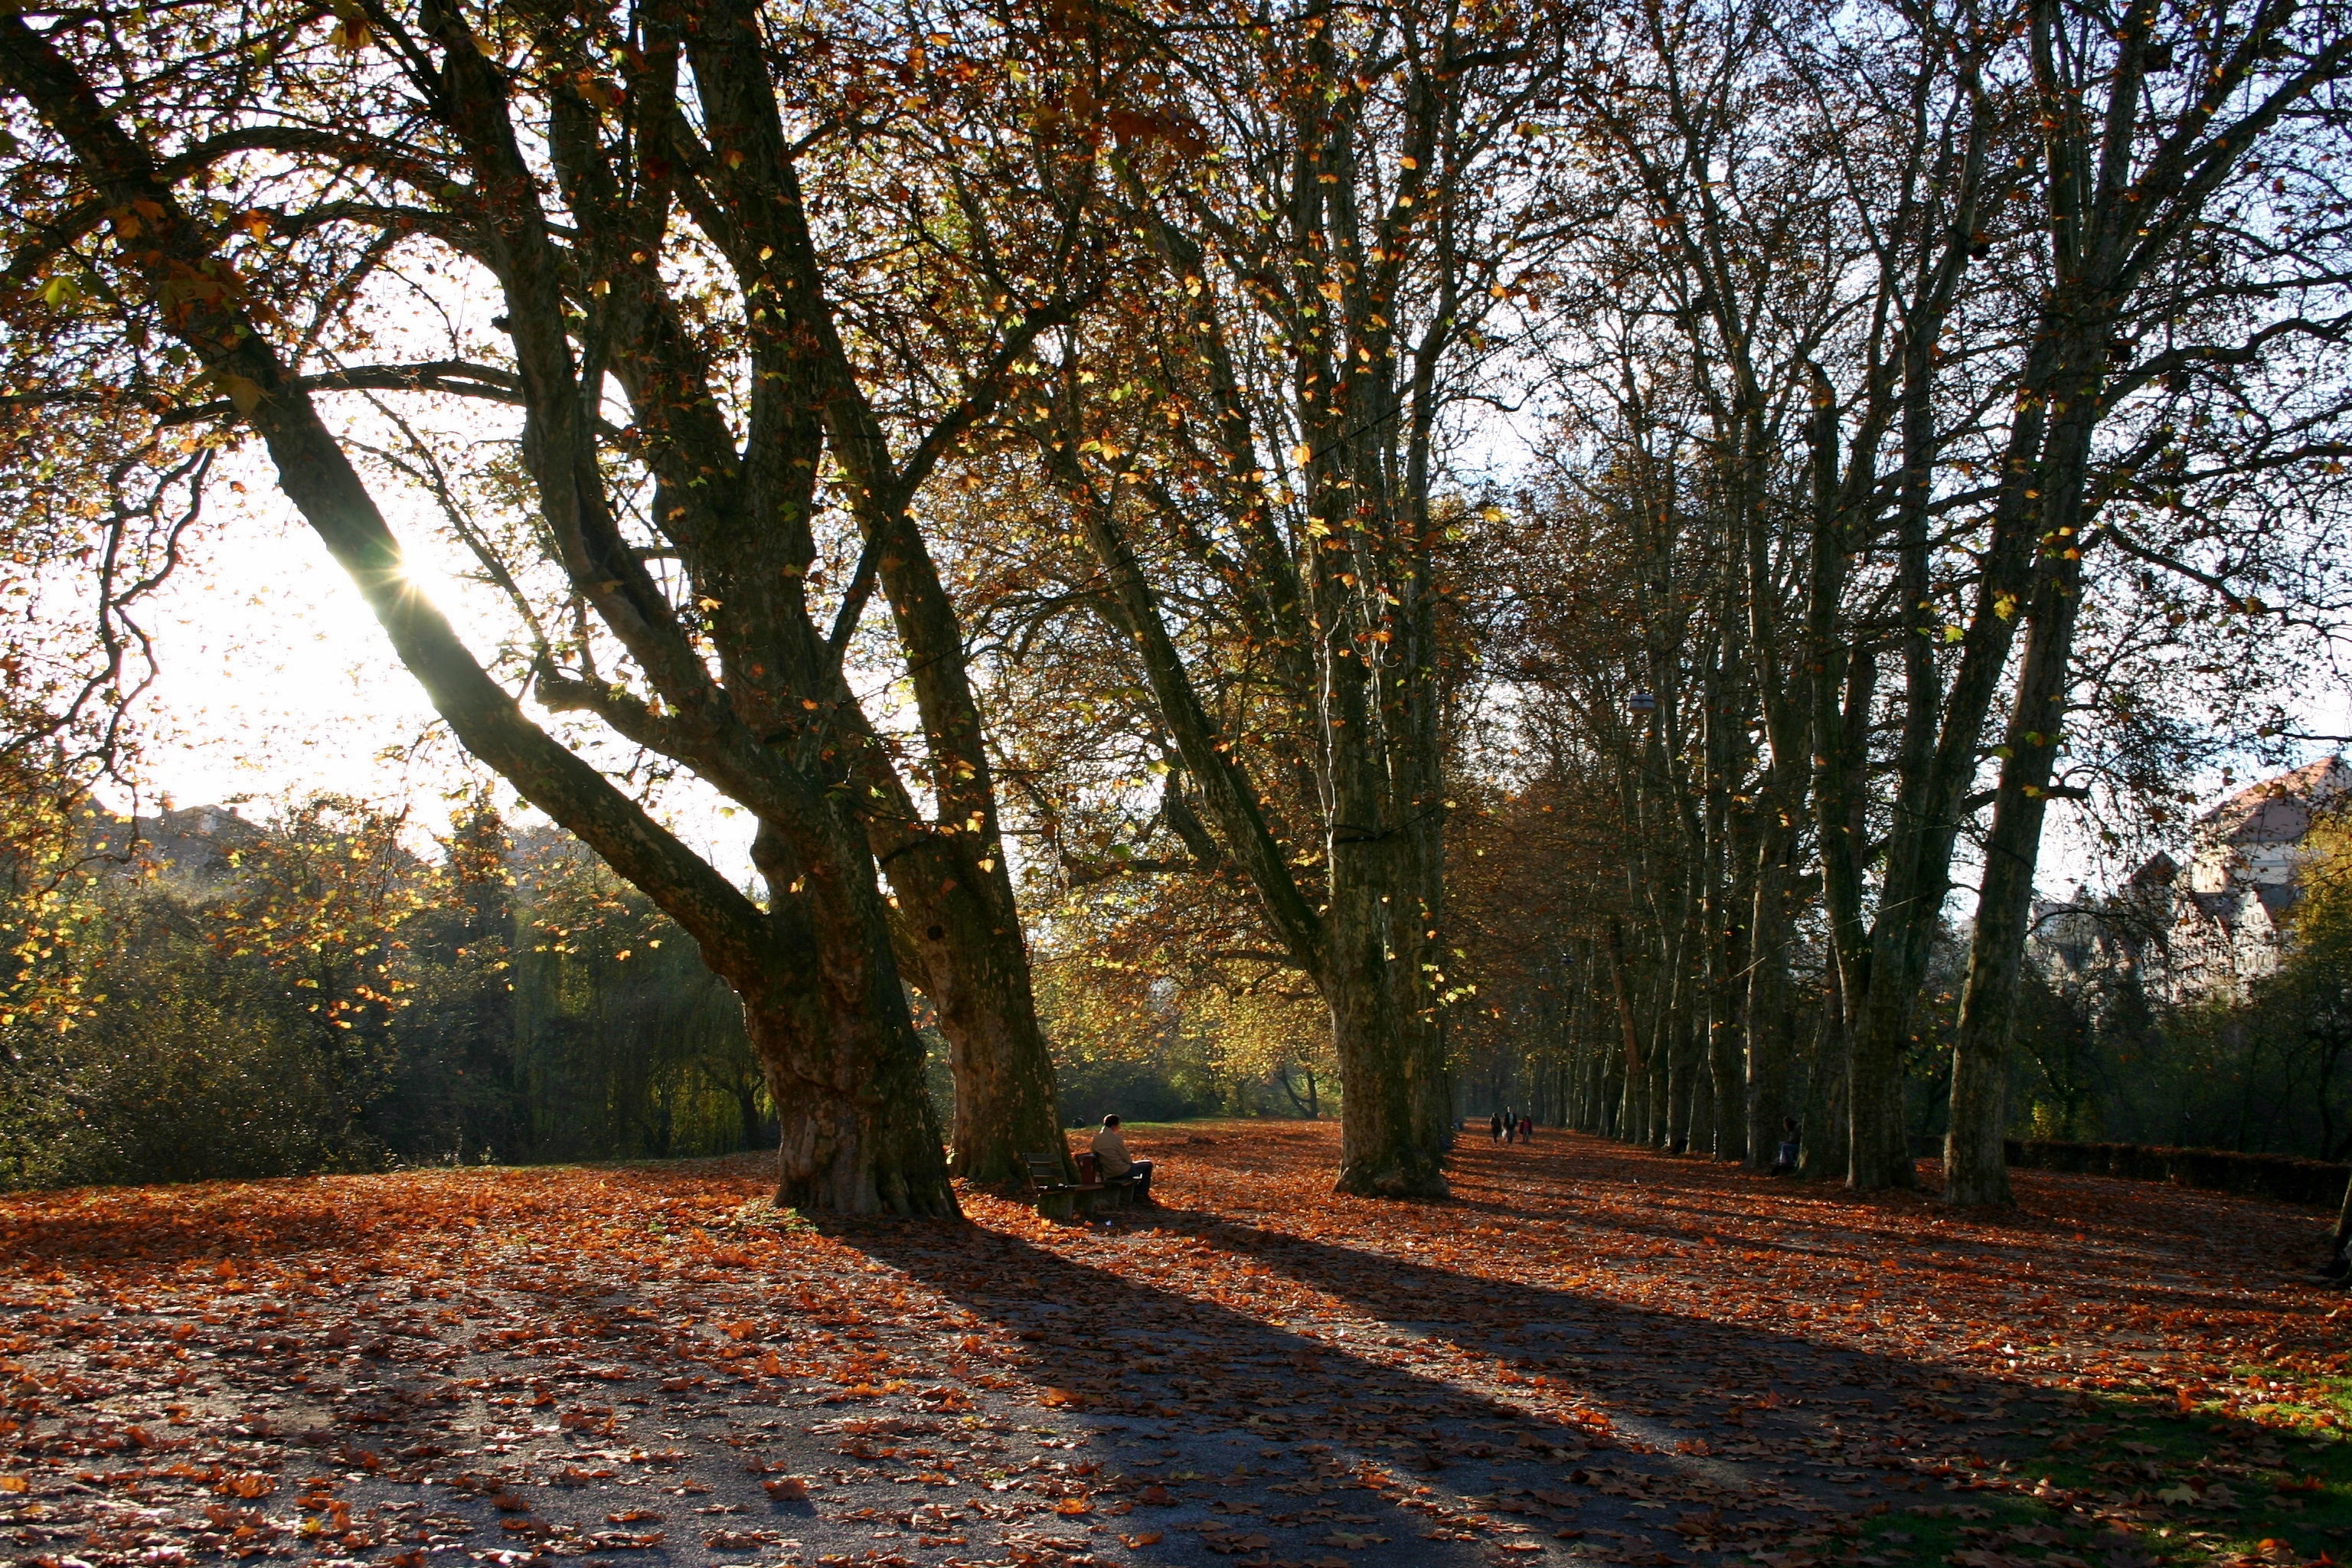
landscape, tree, nature, forest, grass, plant, sunlight, morning, leaf, autumn, park, colorful, season, trees, autumn mood, sunny, avenue, germany, woodland, habitat, october, fall color, fall foliage, fall leaves, rural area, southern germany, t bingen, university city, baden wurttemberg, neckar shore, plane trees, woody plant, neckar island, plane avenue